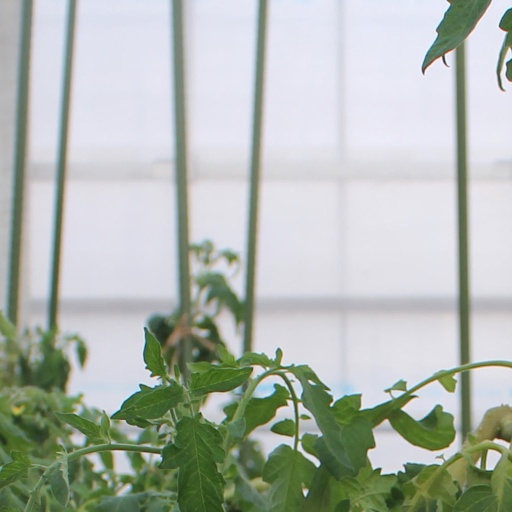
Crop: tomato